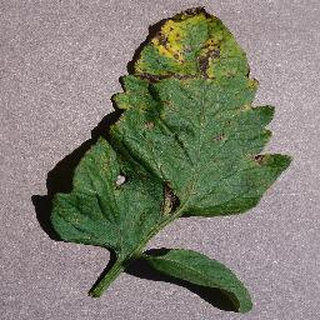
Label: tomato_septoria_leaf_spot